Spottee

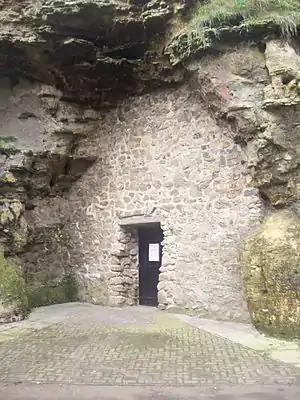
"Spottee's Cave" in Roker Park

Spottee was a character from the eighteenth century, thought to be a stranded French sailor, who after living rough and begging, found a Sea cave, north of the River Wear estuary, to the north of Sunderland, and which he made his home.